Thomas Charles Scanlen

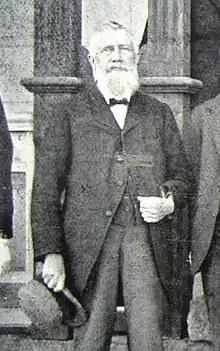
Scanlen in later life in Rhodesia

In describing him, the Dictionary of National Biography states: